Spanish nobility

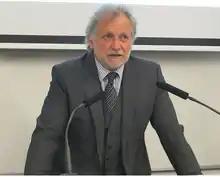
Leoncio Alonso González de Gregorio, 22nd Duke of Medina Sidonia

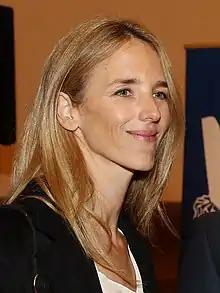
Cayetana Álvarez de Toledo, 14th Marchioness of Casa Fuerte

All dukedoms (except Fernandina) are attached to a grandeeship. A partial list includes: